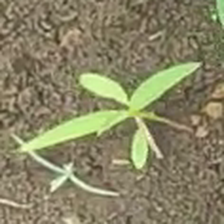
Weed species: Digitaria_SP_(Digitaria Sanguinalis )